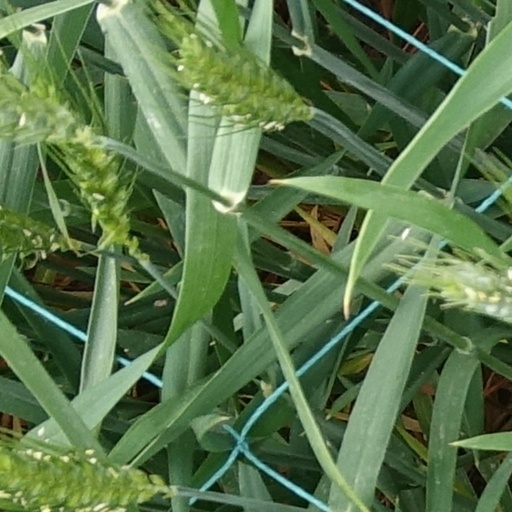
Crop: wheat